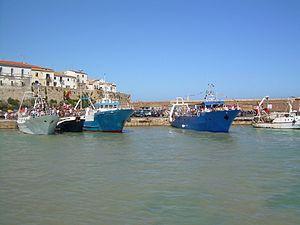
Termoli est une ville italienne de la province de Campobasso dans la région Molise en Italie. Elle borde la mer Adriatique. Cette ville est l'unique sortie de l'autoroute A14 Bologna-Taranto pour la région Molise. C'est une ville qui comporte deux plages.